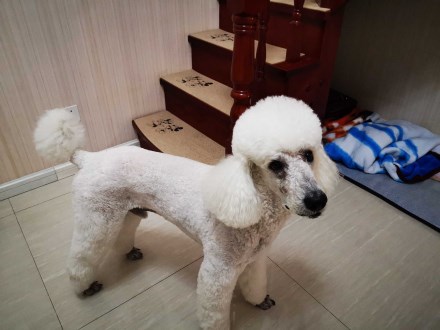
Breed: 2925-n000114-toy_poodle